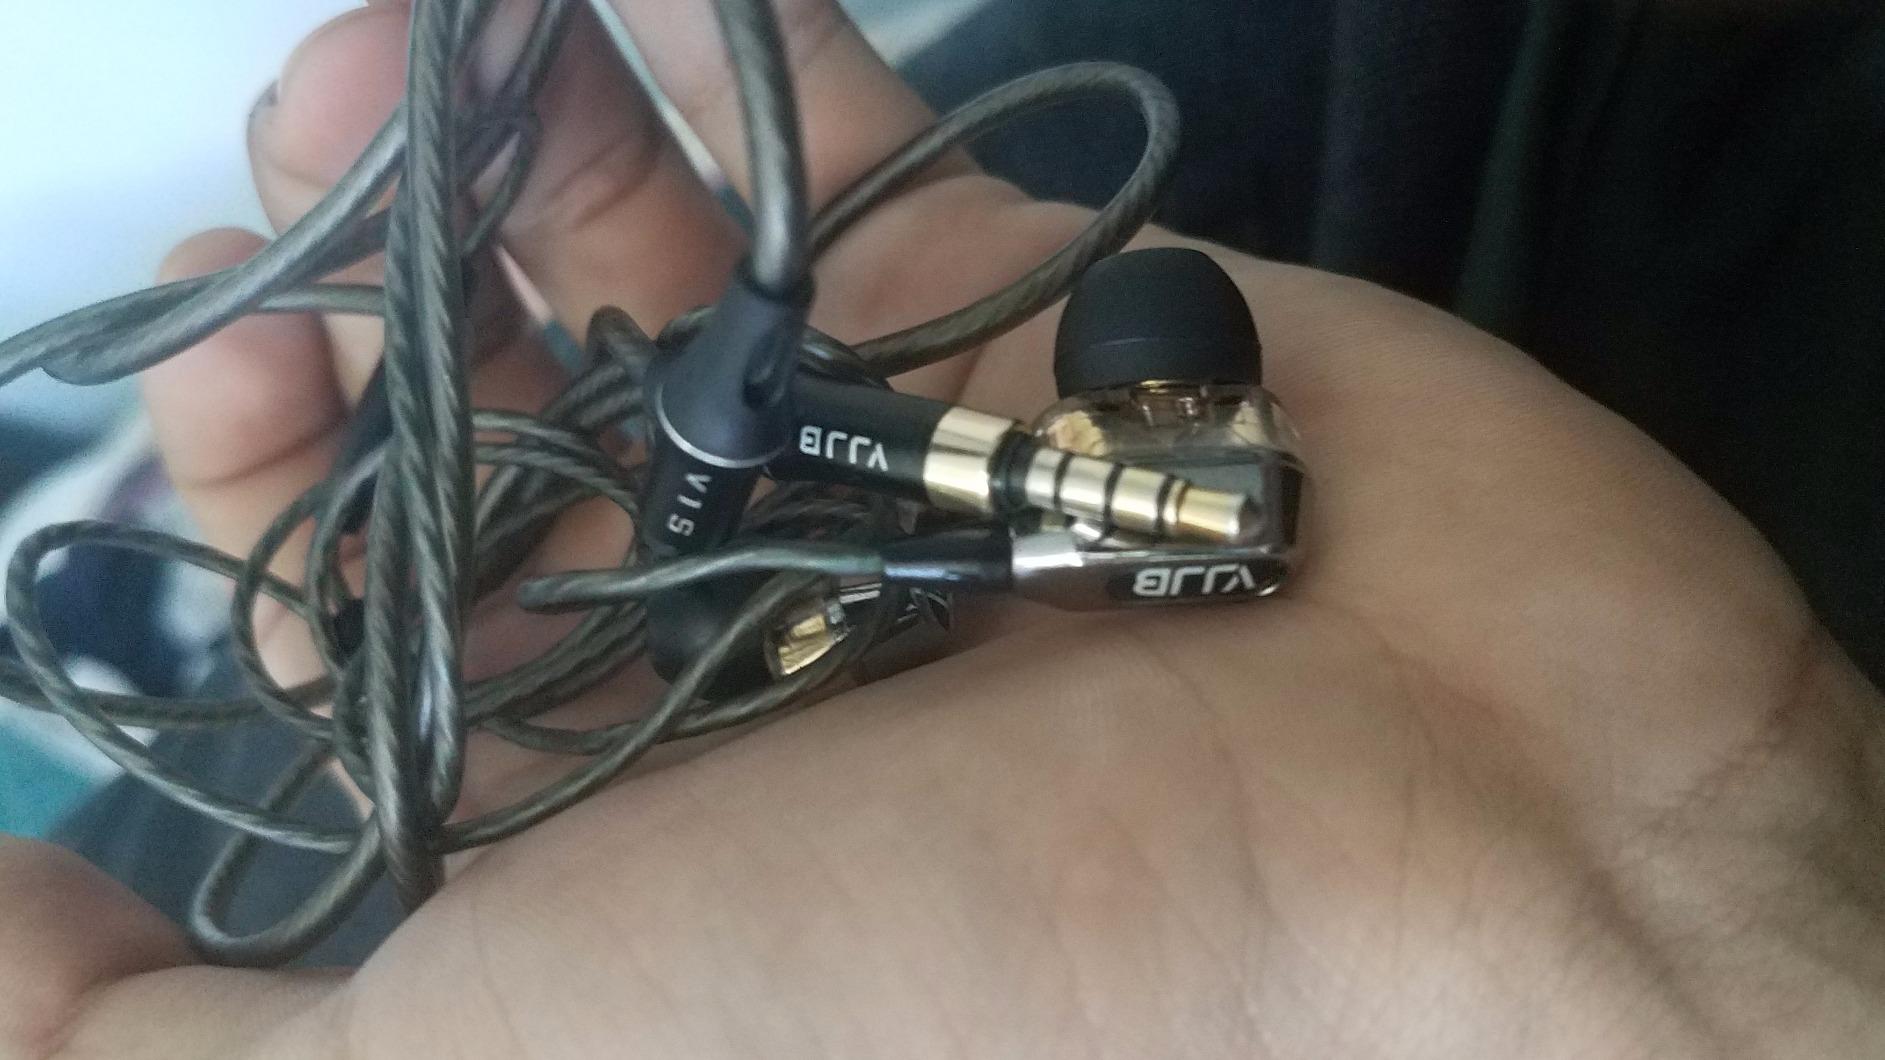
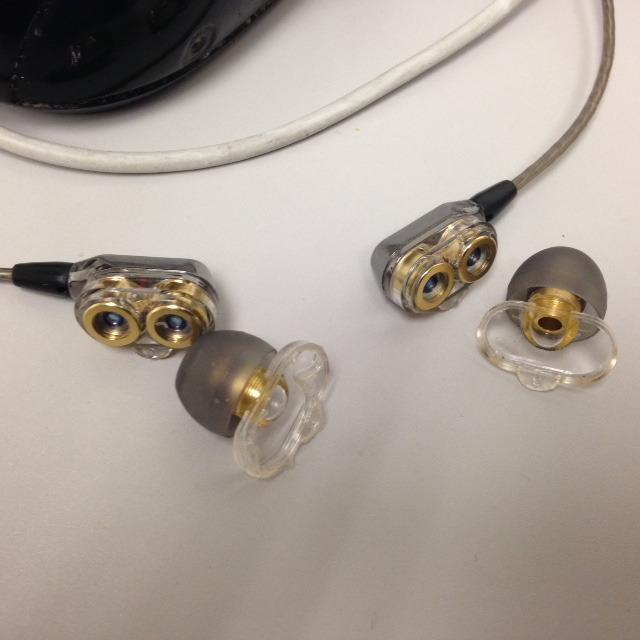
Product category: headphones
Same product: yes